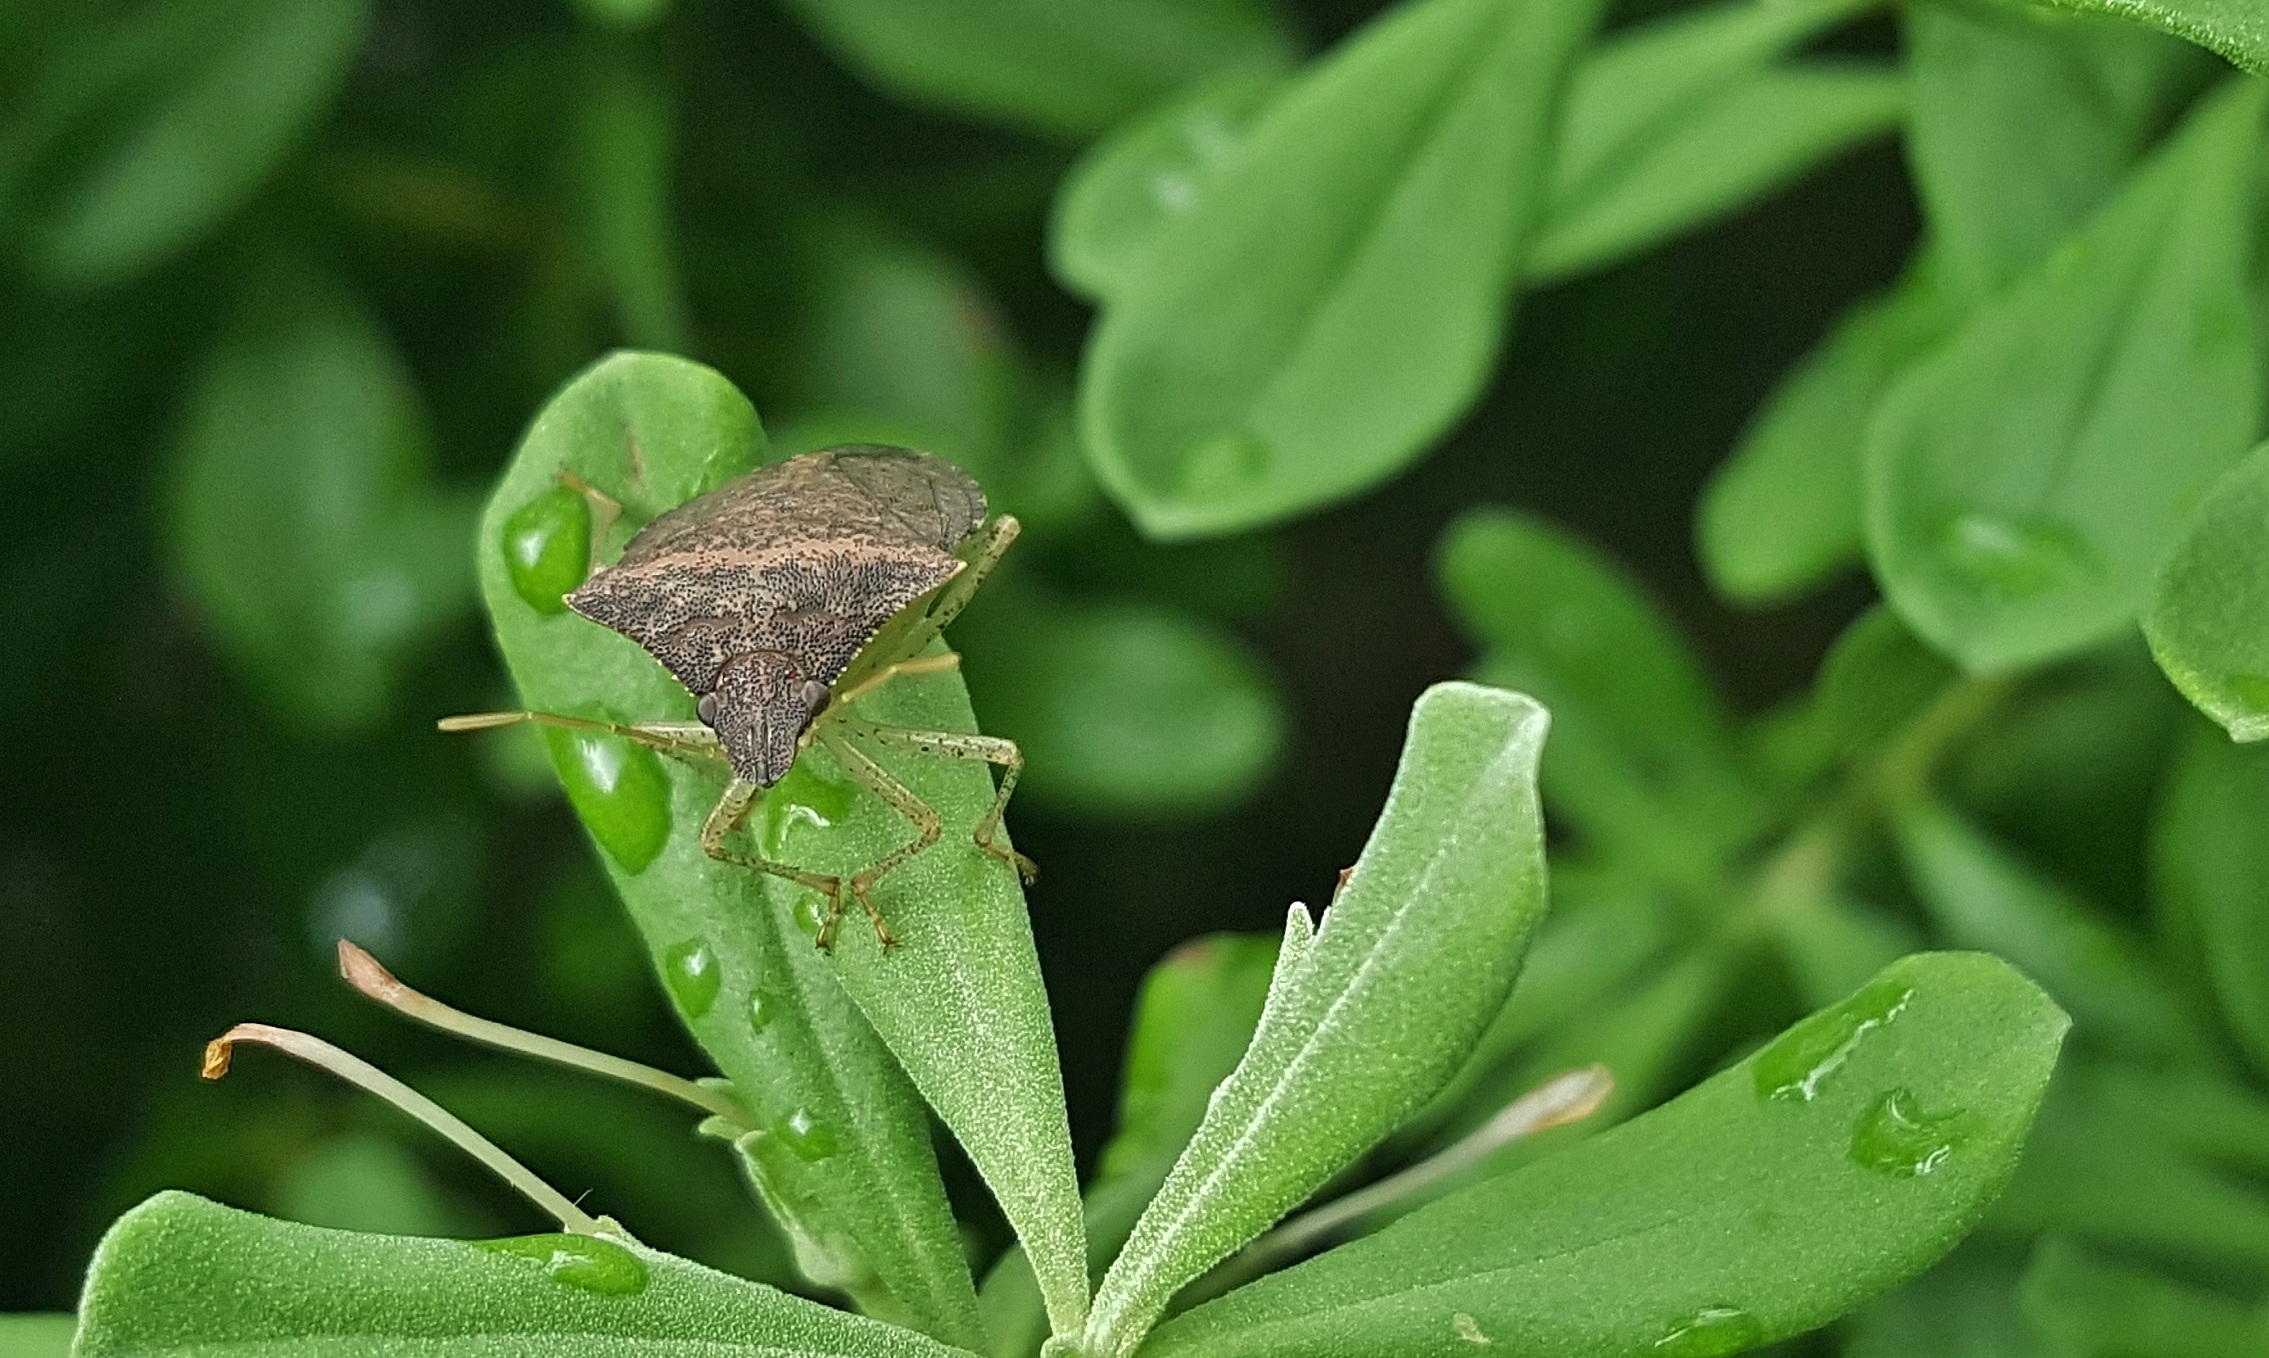
nature, grass, plant, lawn, leaf, flower, foliage, green, herb, insect, brown, bug, botany, flora, close up, entomology, shrub, smelly, macro photography, arthropods, flowering plant, flying insect, stink bug, stinky, stink, brown bug, brown stink bug, bad smell, euschistus obscurus, land plant